Shams-ol-Emareh

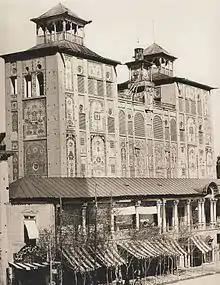
Old photograph of Shams-ol-Emareh

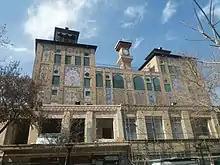
Shams-ol-Emareh - Today

Before his visit to Europe, Naser al-Din Shah Qajar, the fourth shah of the Qajar dynasty, had considered building a mansion in his capital to compete with Isfahan’s Ālī Qāpū. A tall building that he could stand on its roof and see the entire Tehran. By his order, construction on the Shams-ol-Emareh was started in 1865 and was finished in two years. Naser al-Din Shah took his guests to the roof of this building to see the capital. The building’s designer was Moayer al Mamalek and the architect was Ali Mohammed Kashi. The style of this building is a combination of traditional Iranian and Western architecture.